1989 Tiananmen Square protests and massacre

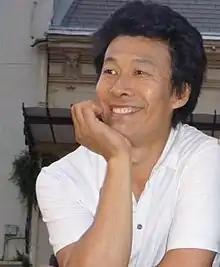
Han Dongfang, founder of the Beijing Workers' Autonomous Federation

In 1978, reformist leaders had envisioned that intellectuals would play a leading role in guiding the country through reforms, but this did not happen as planned. On one hand, the massive New Enlightenment movement led by intellectuals promoted a variety of liberal philosophies and values that challenged the socialist ideology, ranging from democracy, humanism, universal values such as freedom and human rights, to Total Westernisation; in response, since the beginning of the reforms, Deng Xiaoping in 1979 proposed the Four Cardinal Principles to limit the political liberalisation. On the other hand, despite the opening of new universities and increased enrollment, the state-directed education system did not produce enough graduates to meet increased demand in the areas of agriculture, light industry, services, and foreign investment. The job market was especially limited for students specializing in social sciences and the humanities. Moreover, private companies no longer needed to accept students assigned to them by the state, and many high-paying jobs were offered based on nepotism and favoritism. Gaining a good state-assigned placement meant navigating a highly inefficient bureaucracy that gave power to officials who had little expertise in areas under their jurisdiction. Facing a dismal job market and limited chances of going abroad, intellectuals and students had a greater vested interest in political issues. Small study groups, such as the "Democracy Salon" and the "Lawn Salon", began appearing on Beijing university campuses. These organisations motivated the students to get involved politically.